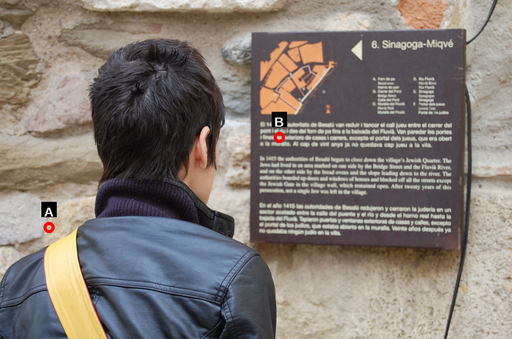
Question: Two points are circled on the image, labeled by A and B beside each circle. Which point is closer to the camera?
Select from the following choices.
(A) A is closer
(B) B is closer
Answer: B